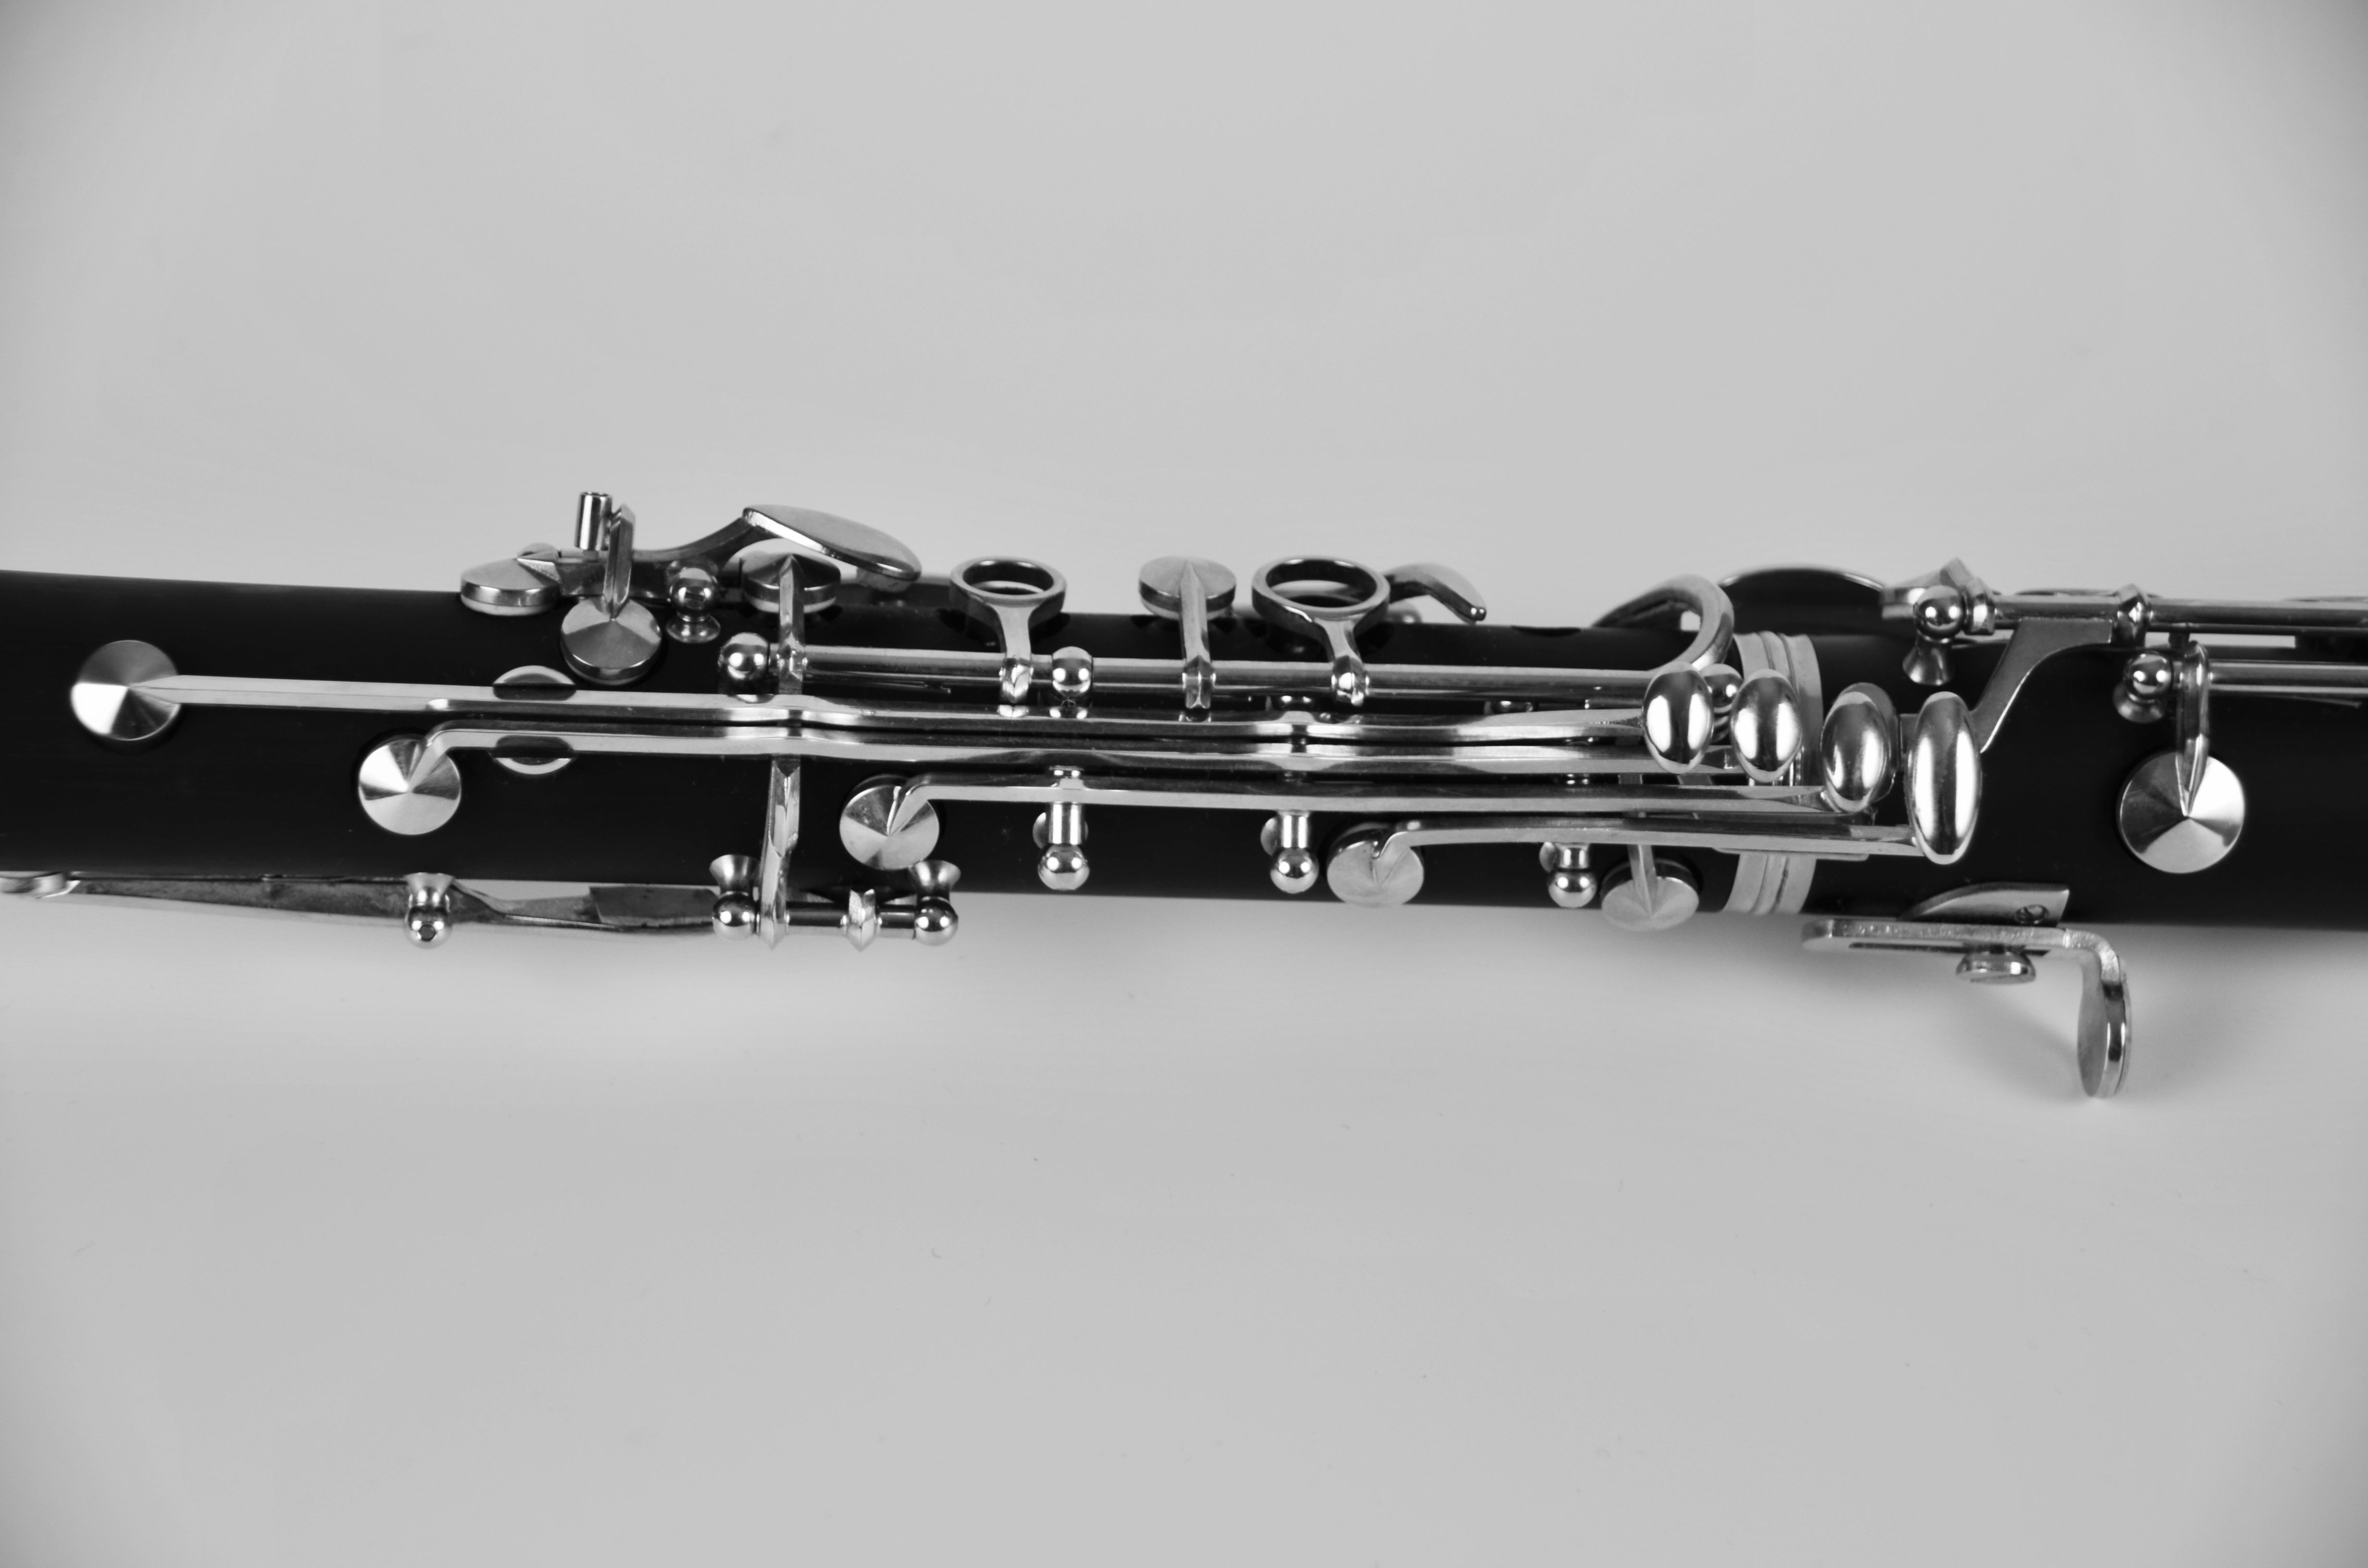
music, black and white, guitar, acoustic guitar, musical instrument, jazz, trumpet, bass guitar, clarinet, piccolo, wind instrument, string instrument, plucked string instruments, woodwind instrument, western concert flute, baritone saxophone, oboe, types of trombone